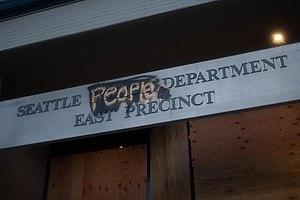
La Zone autonome de Capitol Hill est une micronation fondée sous forme de communauté intentionnelle et libertaire d'approximativement deux cents habitants, se répartissant sur six îlots urbains à proximité du Capitol Hill de Seattle, aux États-Unis.